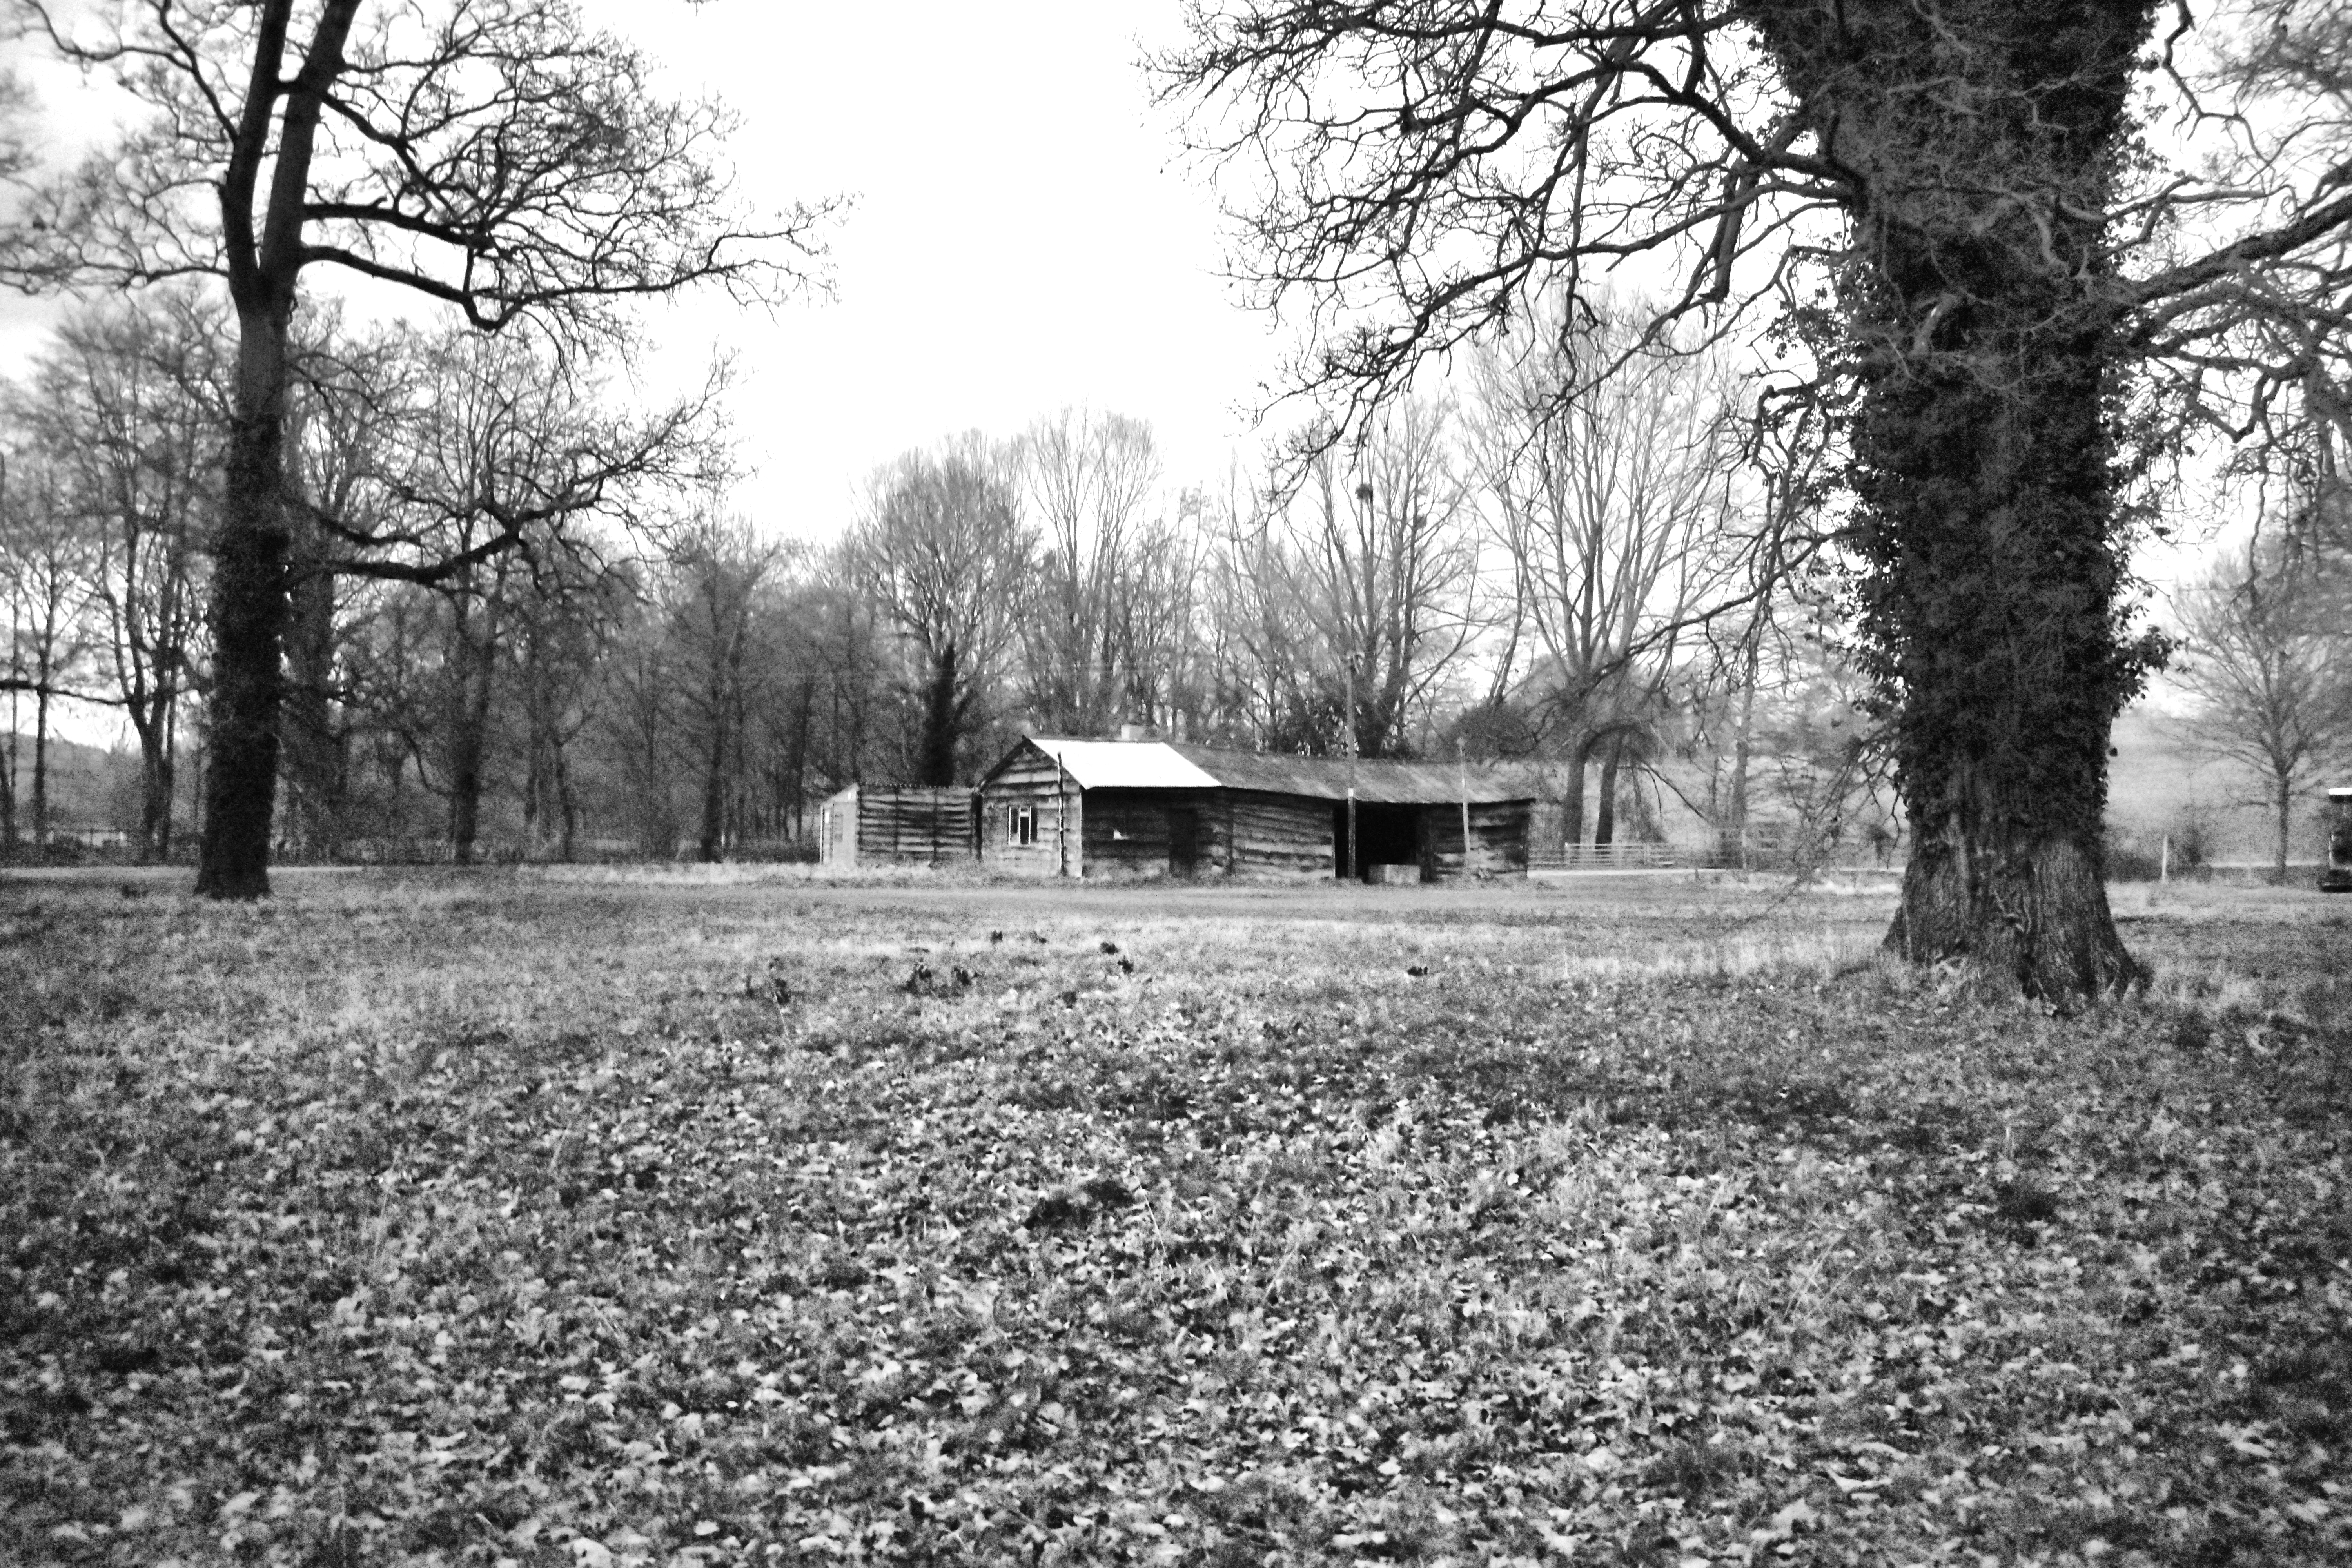
stable, castle, Ledbury, herefordshire, england, united kingdom, photograph, tree, black and white, monochrome photography, natural landscape, leaf, monochrome, grass, house, woody plant, photography, rural area, winter, landscape, grove, farm, woodland, plant, state park, land lot, branch, stock photography, building, park, home, forest, barn, plantation, style